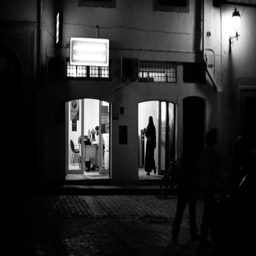
women walks out of the house